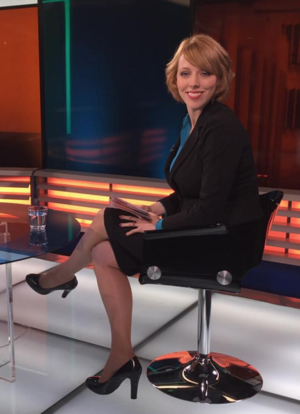
100 Women est une série multi-formats créée en 2013 par la BBC. La série concerne le rôle des femmes au XXIᵉ siècle et inclut des événements à Londres et à Mexico. Après la publication de la liste, l'émission, intitulée BBC's Women Season, est diffusée pendant trois semaines, pendant lesquelles la BBC propose également des rapports en ligne, des débats et des articles sur les femmes. Les femmes du monde entier sont encouragées à participer sur Twitter, en commentant la liste, ainsi que les entretiens et les débats qui suivent sa publication. Une nouvelle liste de lauréates est publiée chaque année depuis 2013.